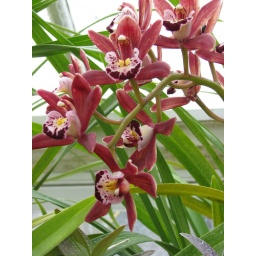
In a green house in Massachusets